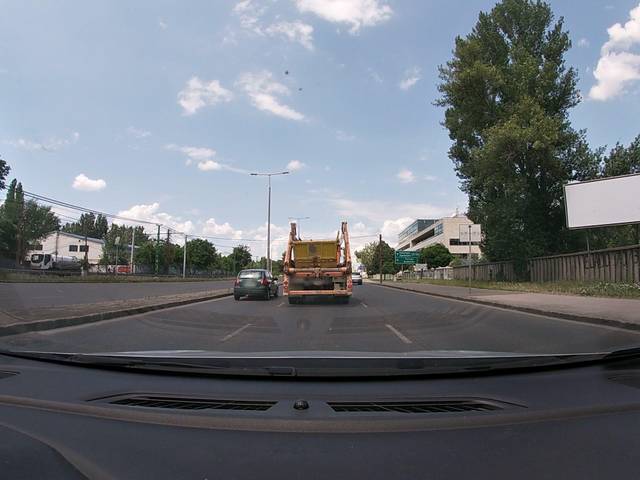
Region: Hungary
Coordinates: 47.577, 19.049